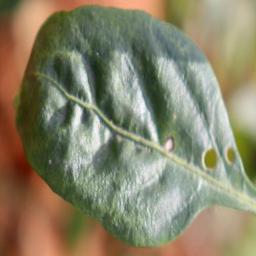
Label: healthy